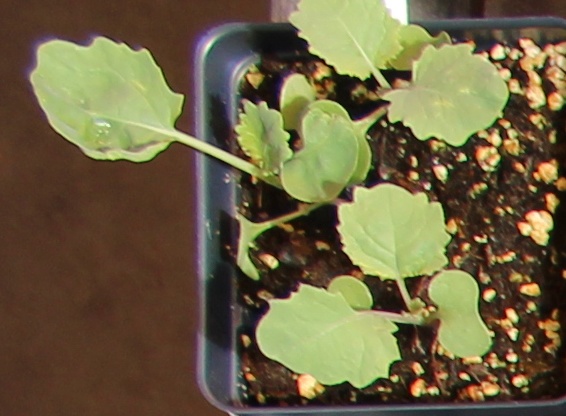
Label: Canola